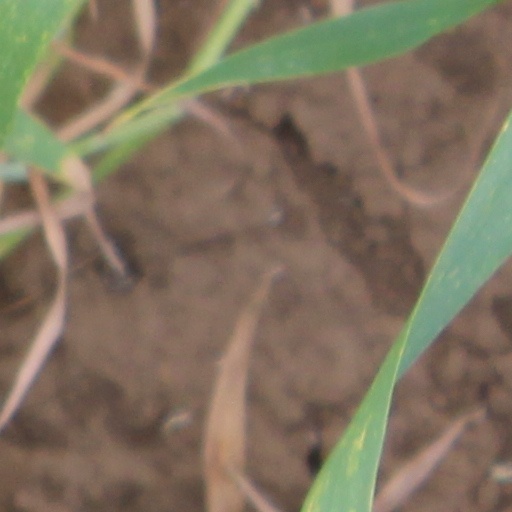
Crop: wheat